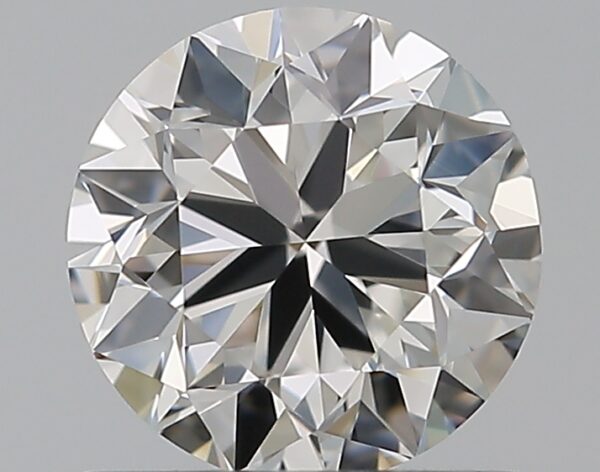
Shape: round
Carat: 0.7
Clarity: VVS1
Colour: F
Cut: VG
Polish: EX
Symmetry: VG
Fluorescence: N
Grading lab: GIA
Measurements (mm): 5.53 x 5.58 x 3.54